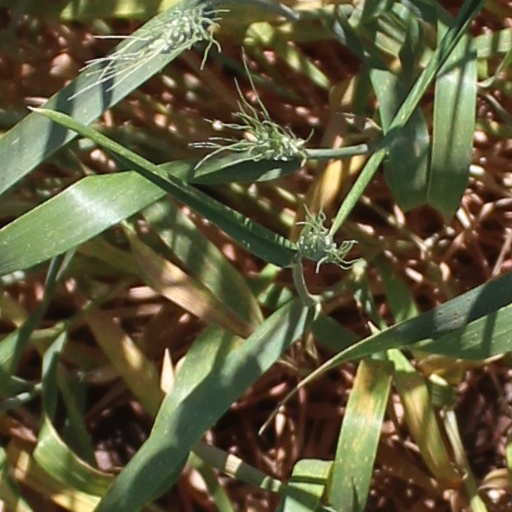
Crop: wheat